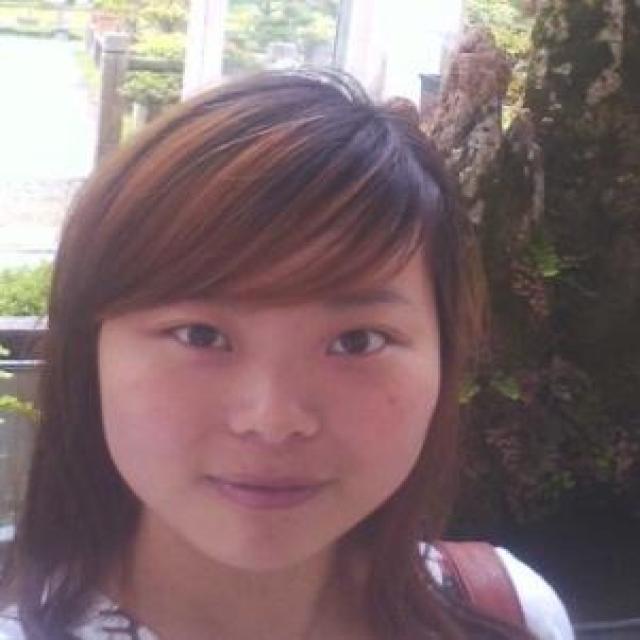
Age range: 21-44